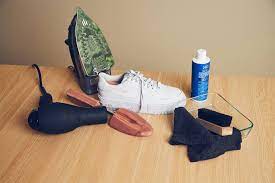
Label: Sneaker